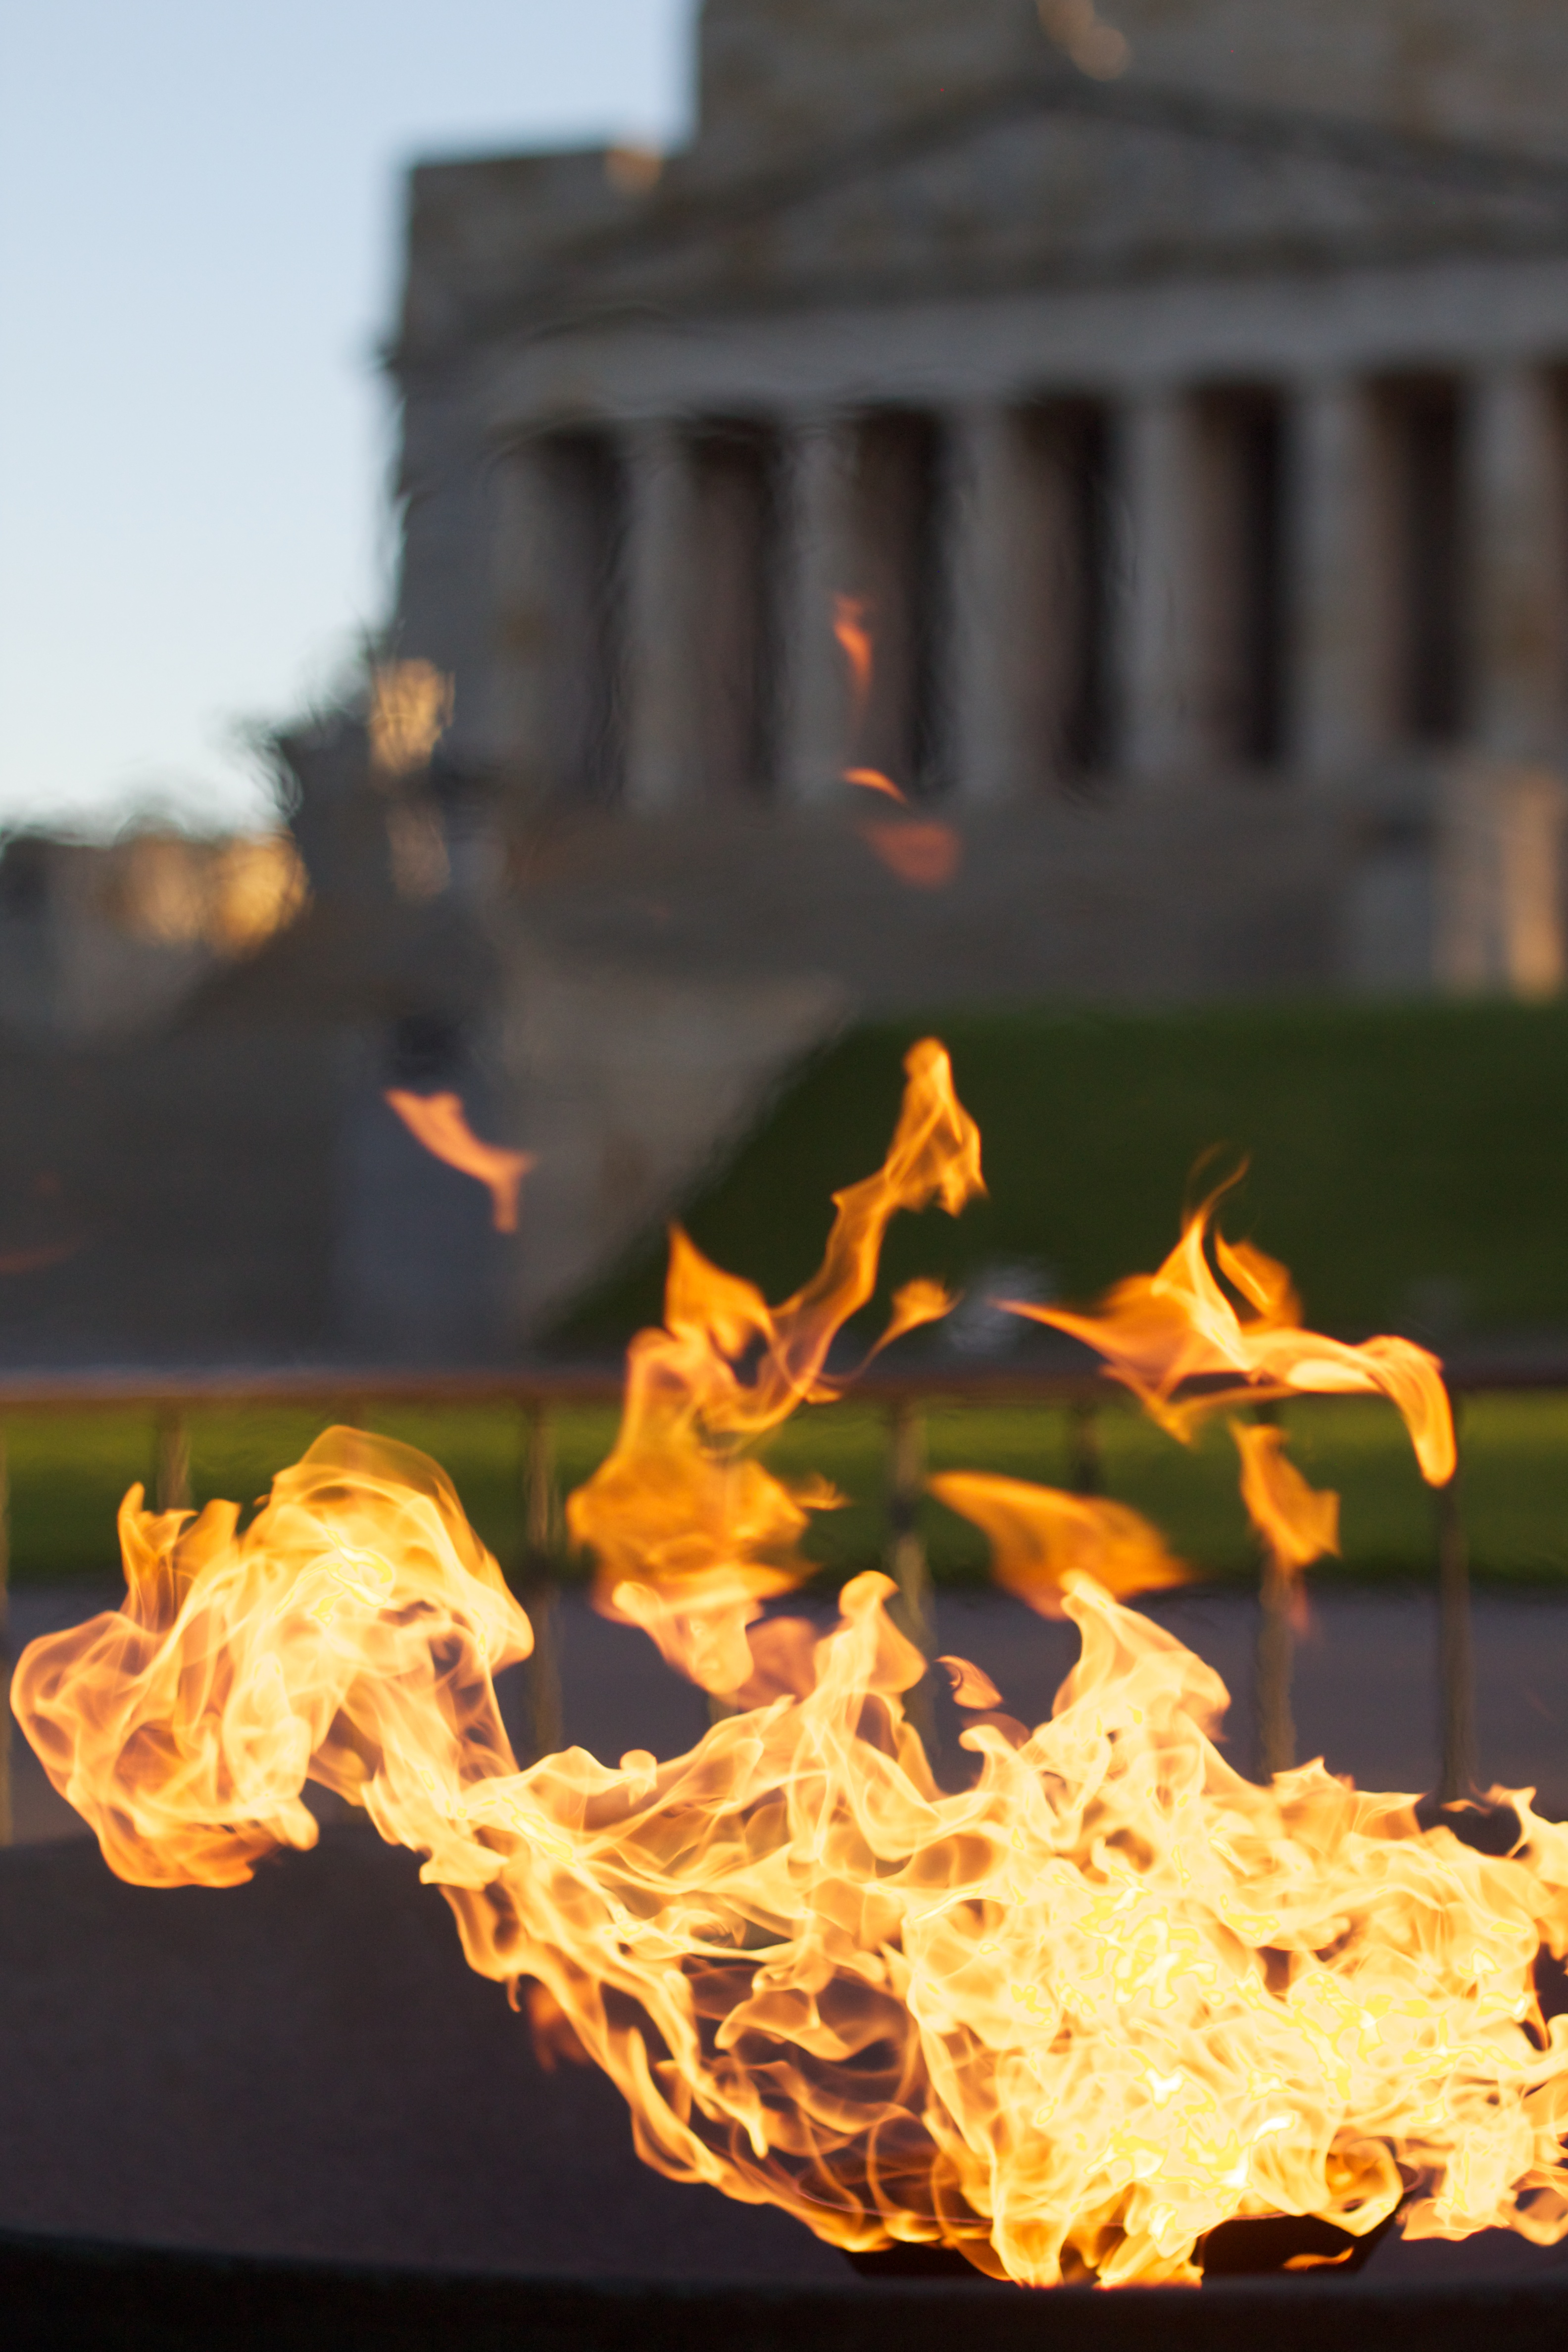
leaf, flower, autumn, flame, fire, yellow, lighting, season, auodyssey